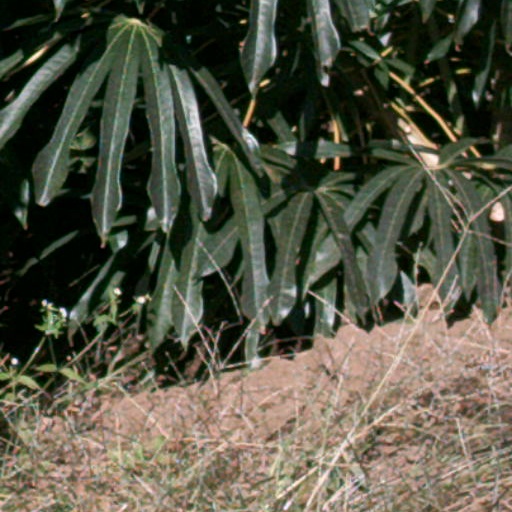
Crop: cassava